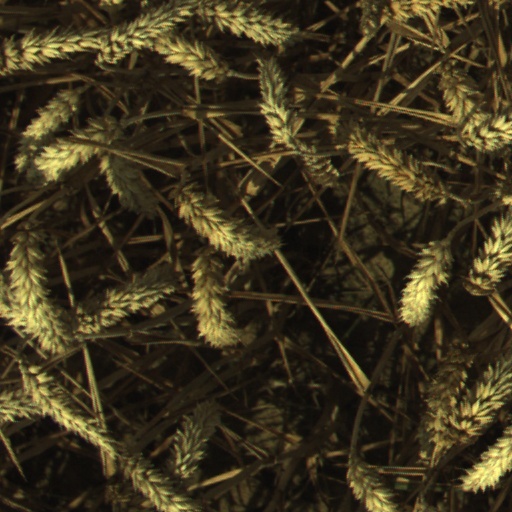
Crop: wheat